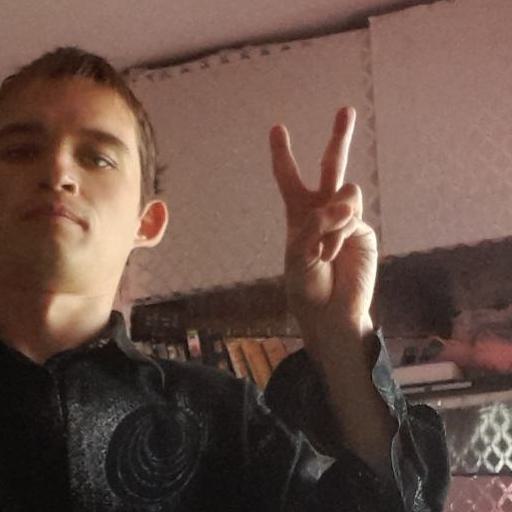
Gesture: peace